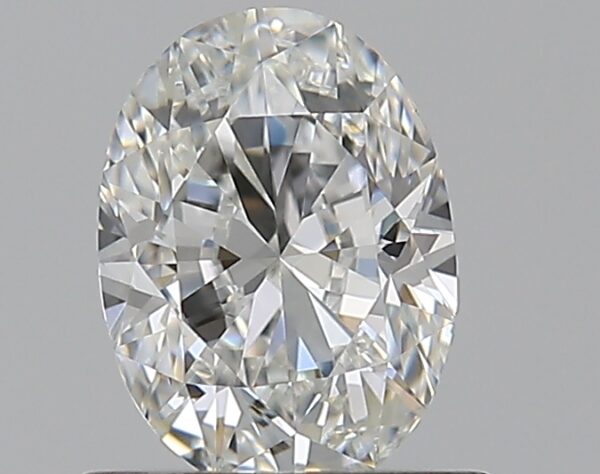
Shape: oval
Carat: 0.7
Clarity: VVS2
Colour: F
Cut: FG
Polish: EX
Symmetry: VG
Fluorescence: N
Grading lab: GIA
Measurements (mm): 6.52 x 4.77 x 3.1